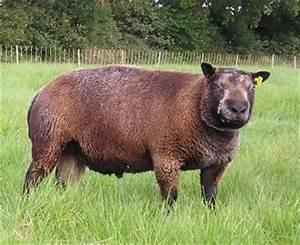
sheep